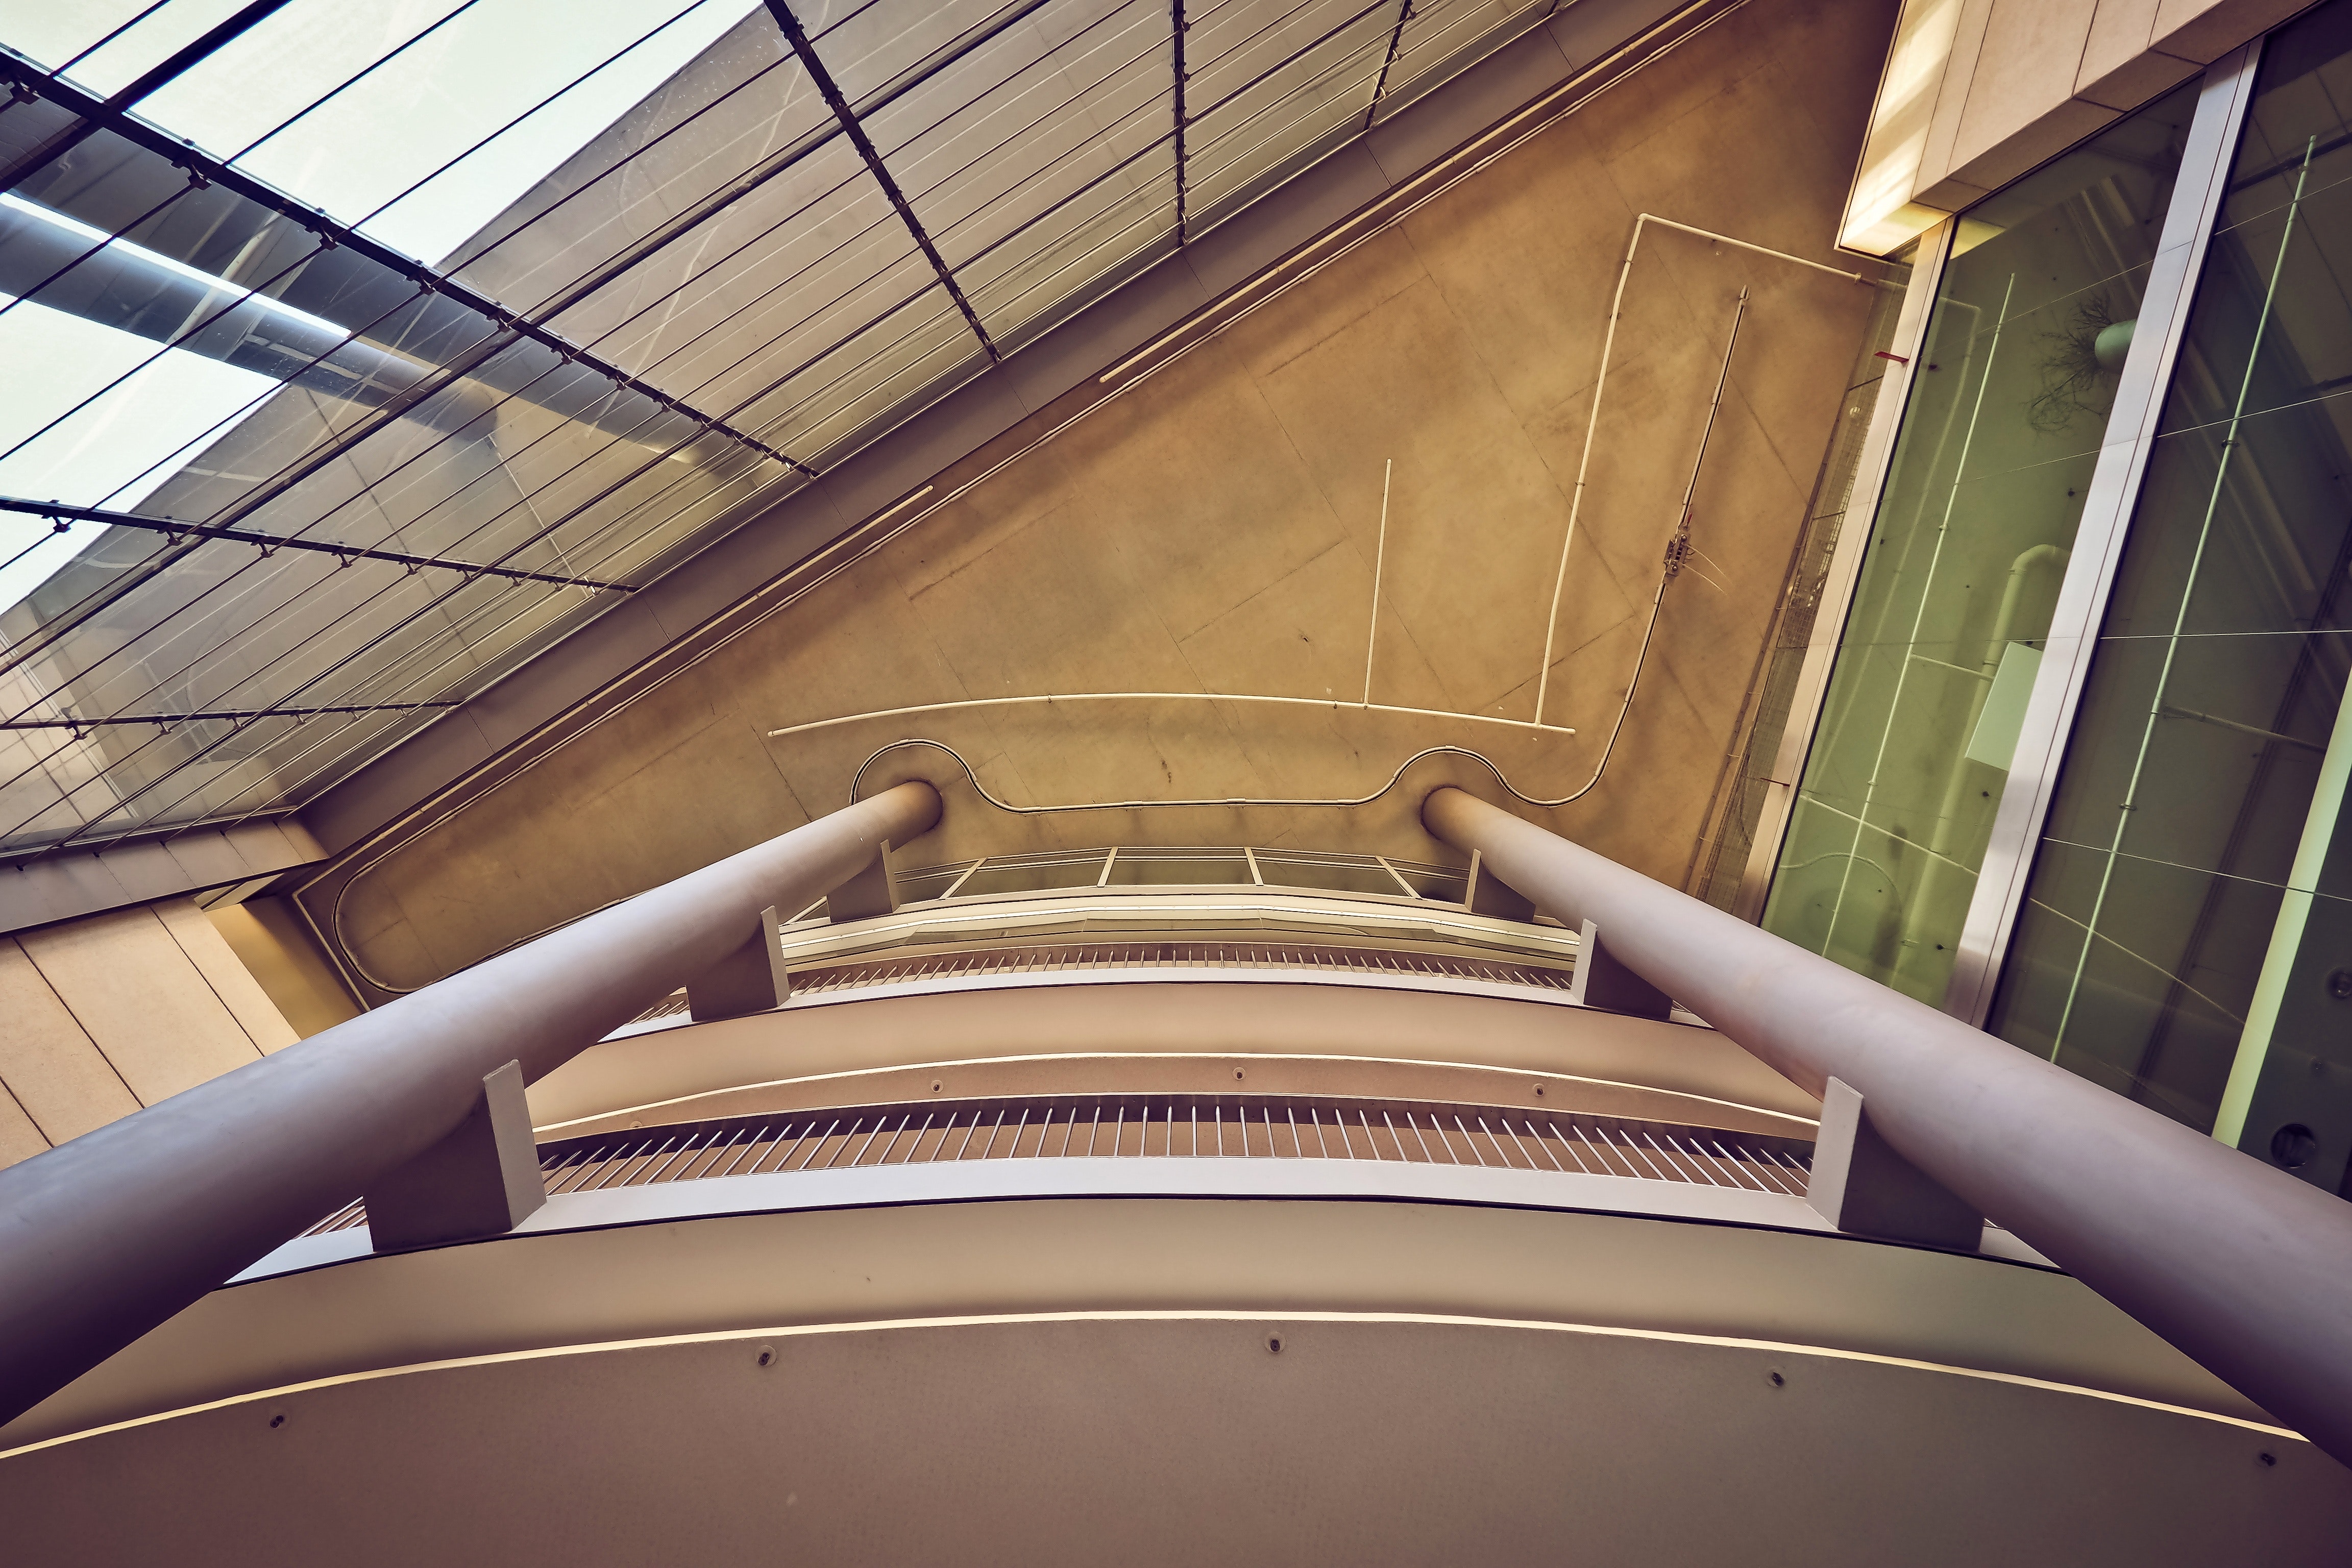
architecture, ceiling, line, daylighting, roof, wood, symmetry, metal, stairs, building, interior design, beam, steel, Tints and shades, pipe, house, city